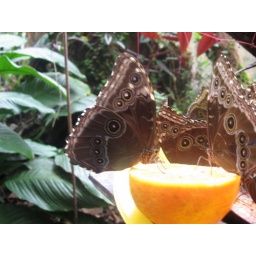
At the butterfly house in Thames.